Superoxide dismutase

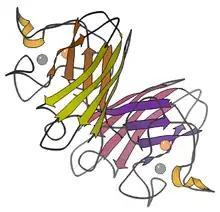
Yeast Cu,Zn superoxide dismutase dimer

Superoxide dismutase (SOD) is an enzyme that alternately catalyzes the dismutation (or partitioning) of the superoxide anion radical into normal molecular oxygen (O) and hydrogen peroxide. Superoxide is produced as a by-product of oxygen metabolism and, if not regulated, causes many types of cell damage. Hydrogen peroxide is also damaging and is degraded by other enzymes such as catalase. Thus, SOD is an important antioxidant defense in nearly all living cells exposed to oxygen. One exception is "Lactobacillus plantarum" and related lactobacilli, which use intracellular manganese to prevent damage from reactive .